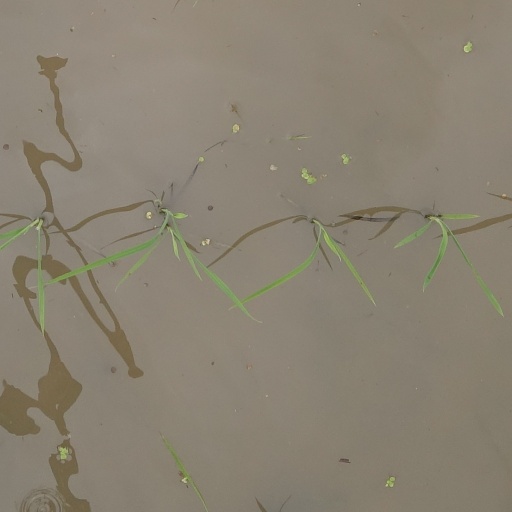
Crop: rice